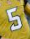
Number: 5